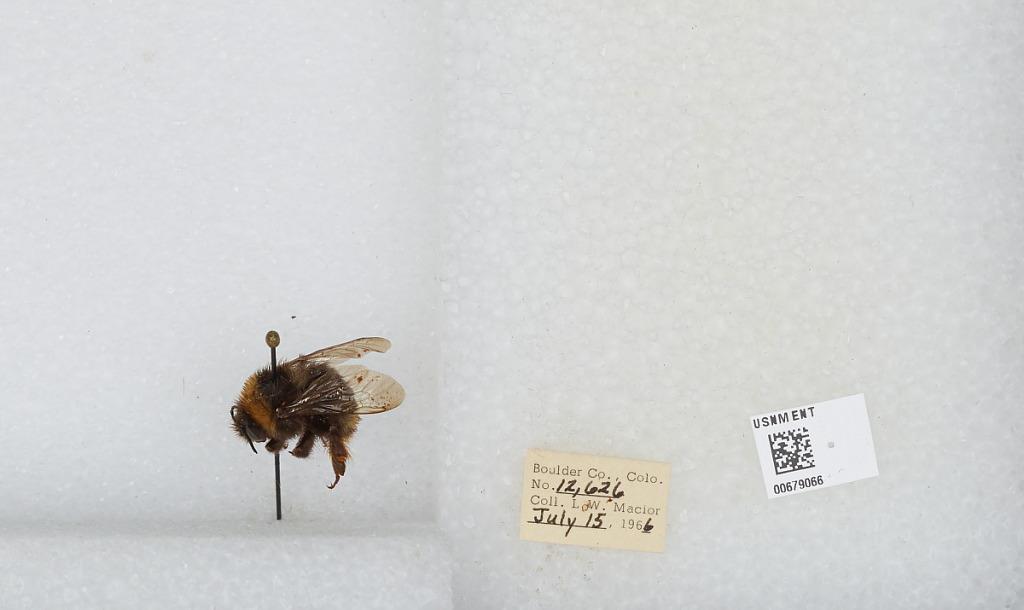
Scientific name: Bombus (Bombus) occidentalis Greene
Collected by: L. Macior
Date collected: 1966-7-15
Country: United States
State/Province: Colorado
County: Boulder
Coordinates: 40.015, -105.27